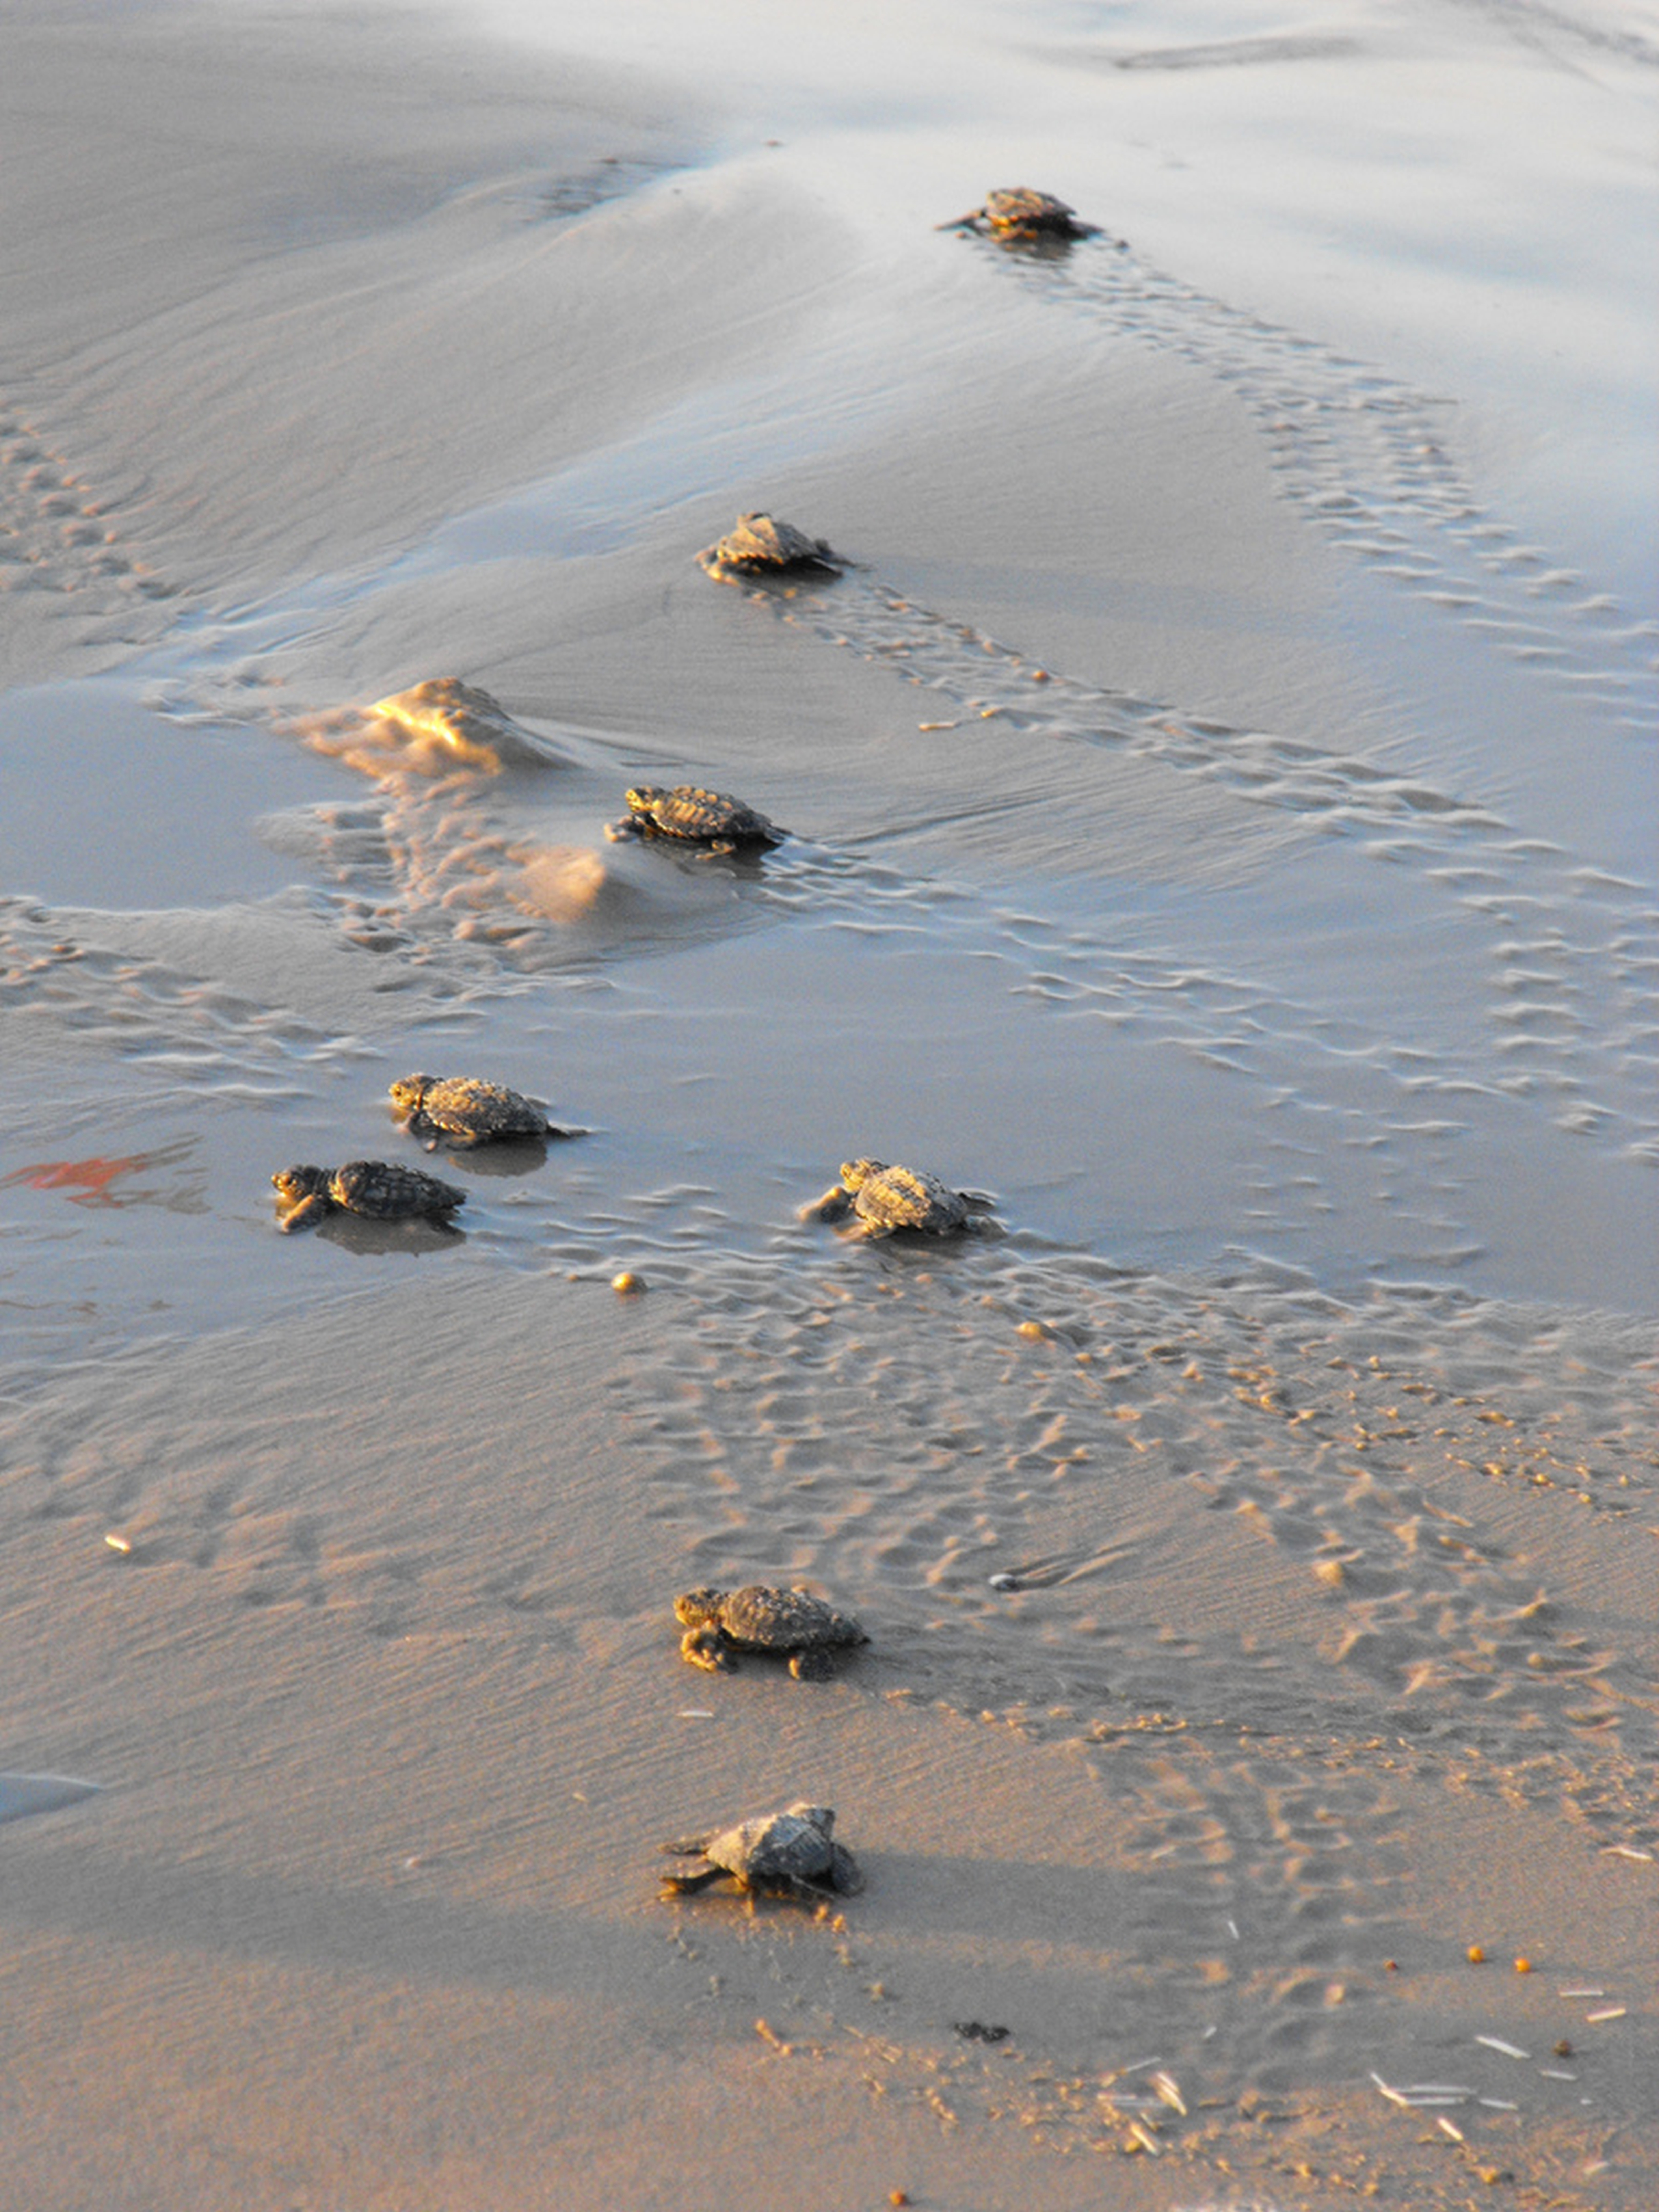
beach, sea, coast, water, nature, sand, ocean, wilderness, winter, shore, wave, lake, animal, wildlife, wild, environment, reflection, tropical, aquatic, turtle, reptile, body of water, outdoors, zoology, marine, turtles, species, sea turtles, mudflat